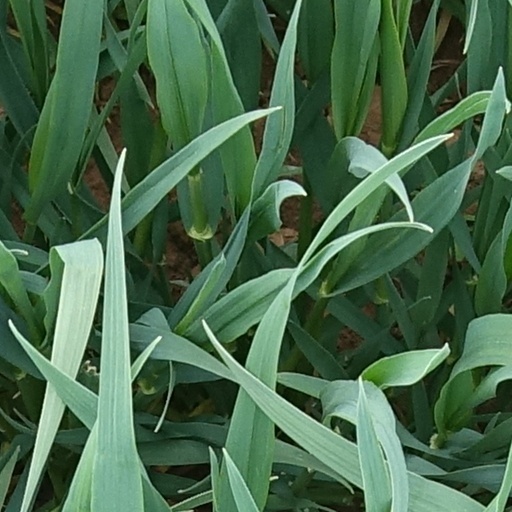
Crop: wheat